Mui Shue Hang

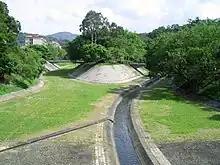
Lam Tsuen River at Mui Shue Hang.

Mui Shue Hang is a village in Tai Po District, Hong Kong.